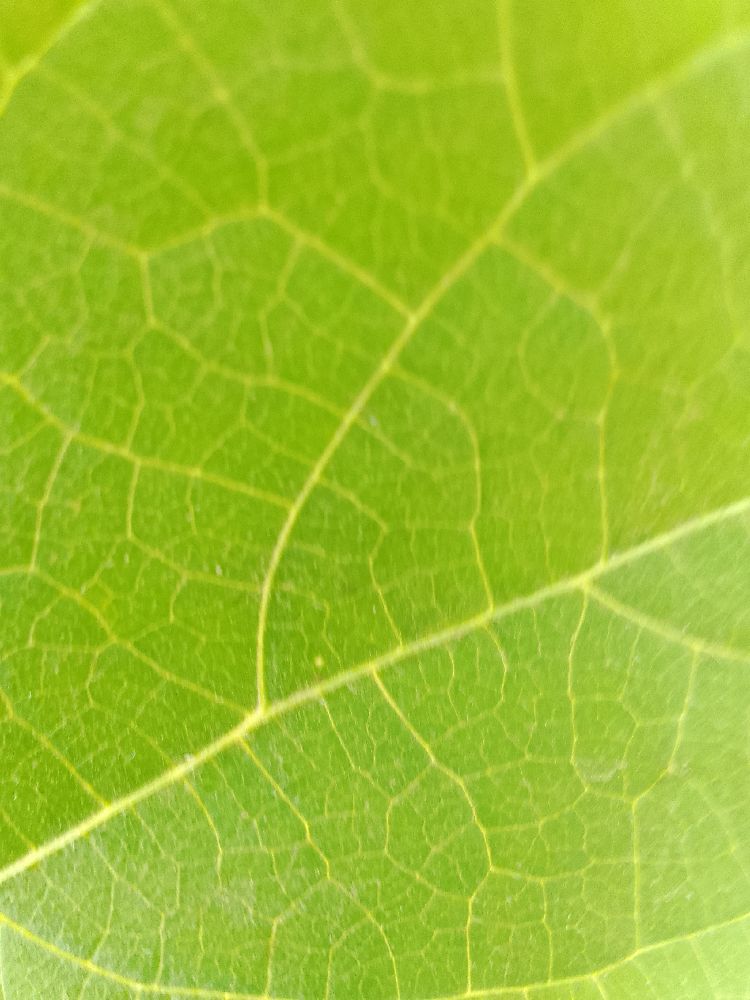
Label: healthy